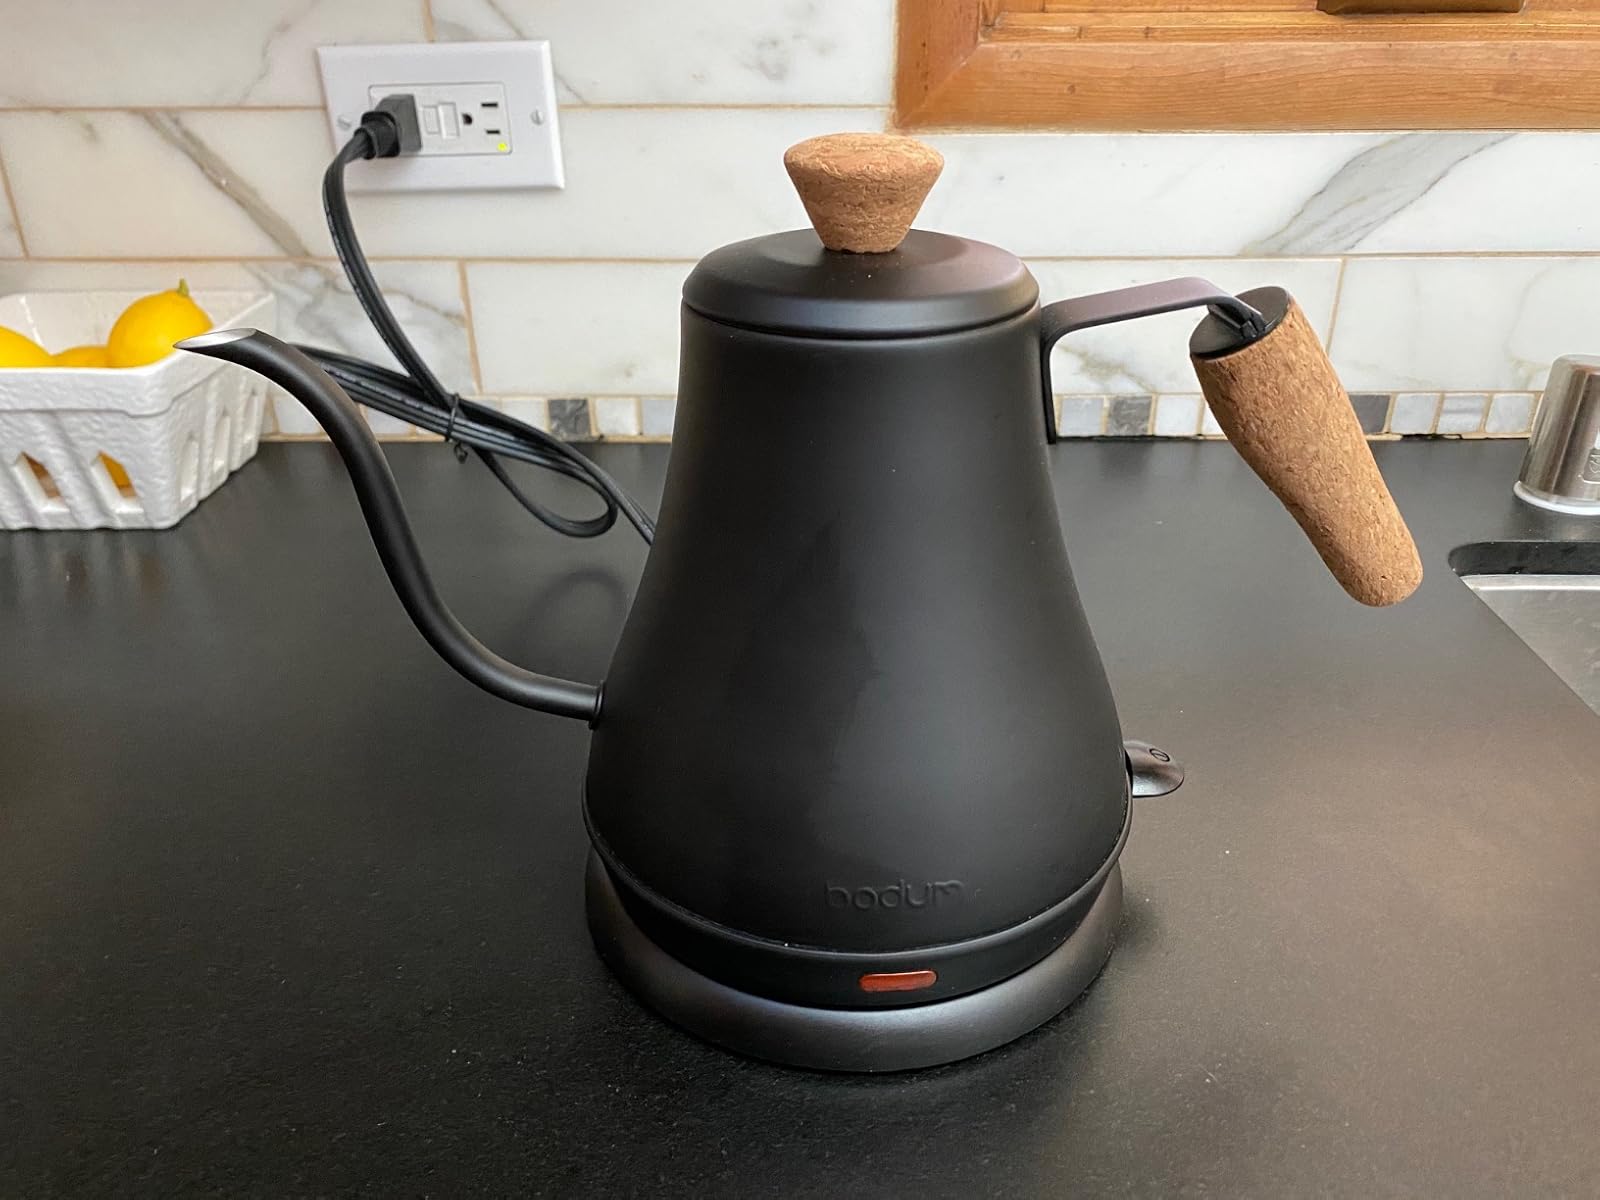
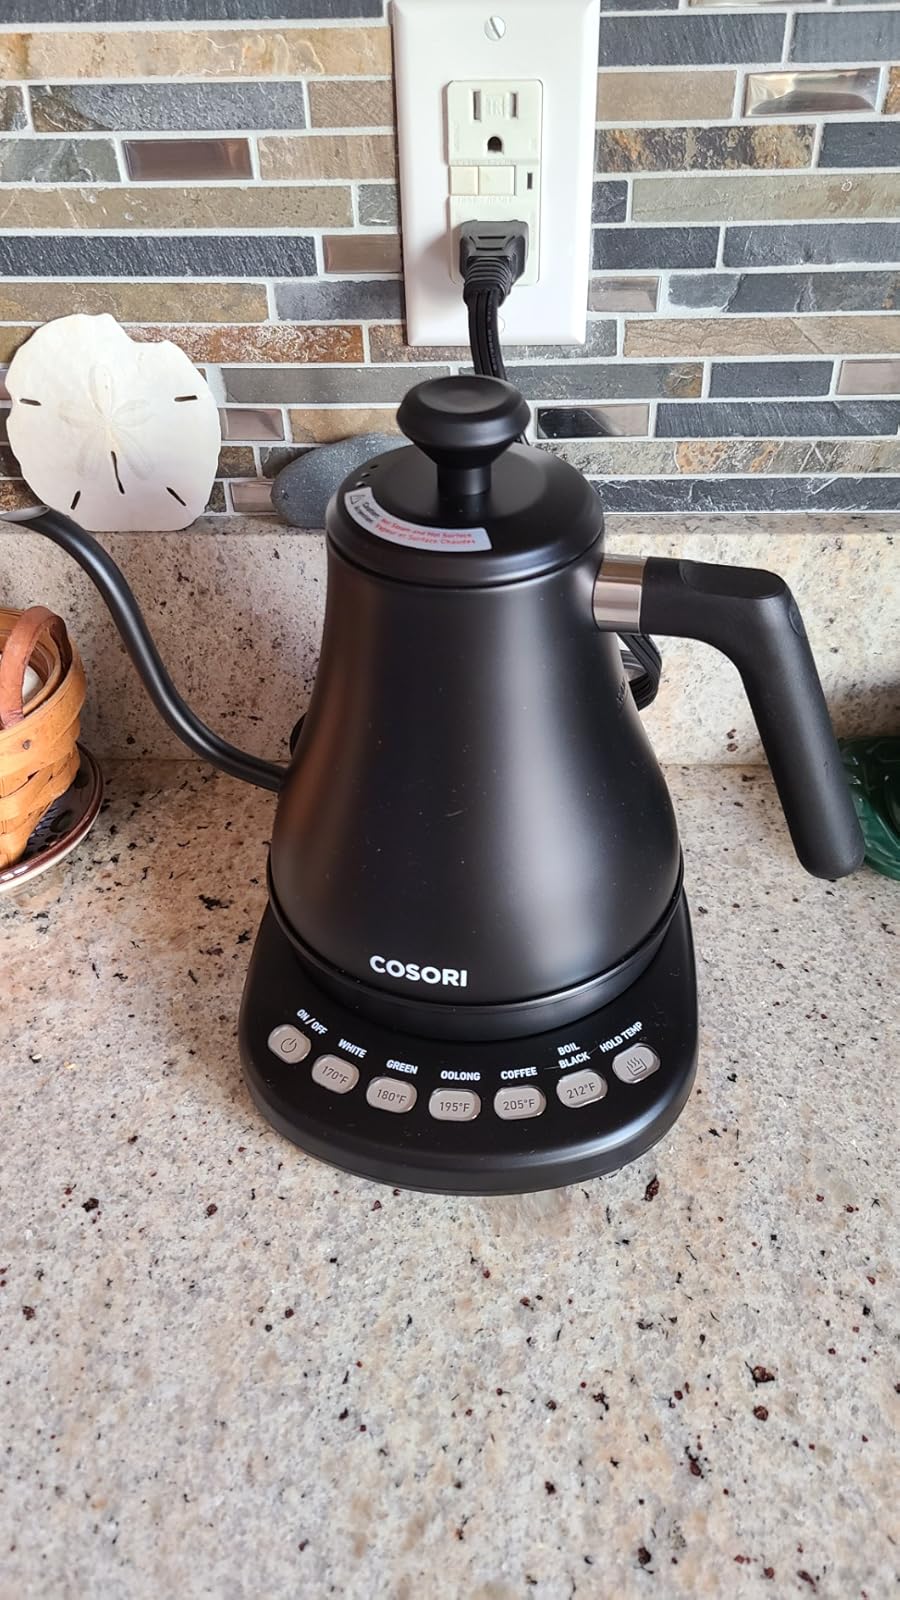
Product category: items_kettle
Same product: no